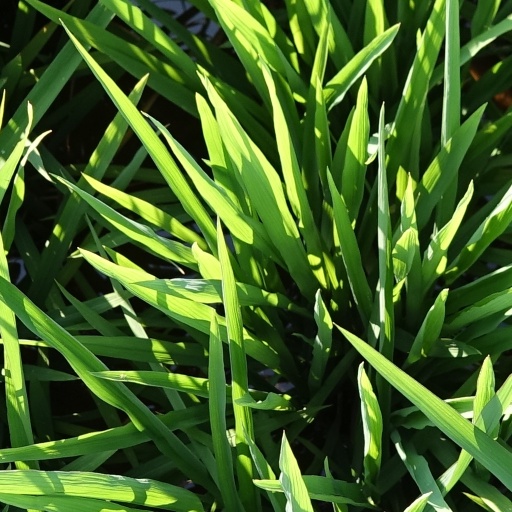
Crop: rice